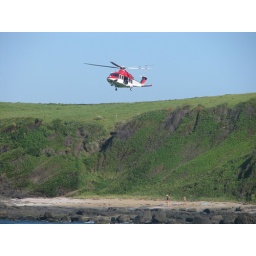
Emergency services incident. Helicopter landing on field above beach